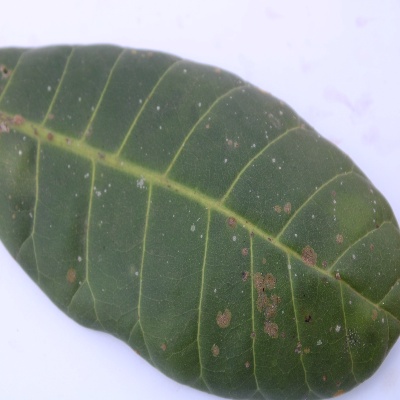
Crop: Cashew
Condition: red rust